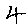
Label: 4